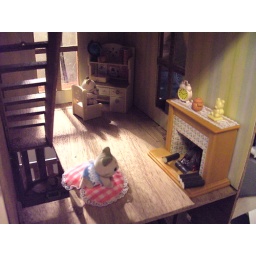
We couldn't find the master bedroom set so we shoved in a desk and fireplace :D